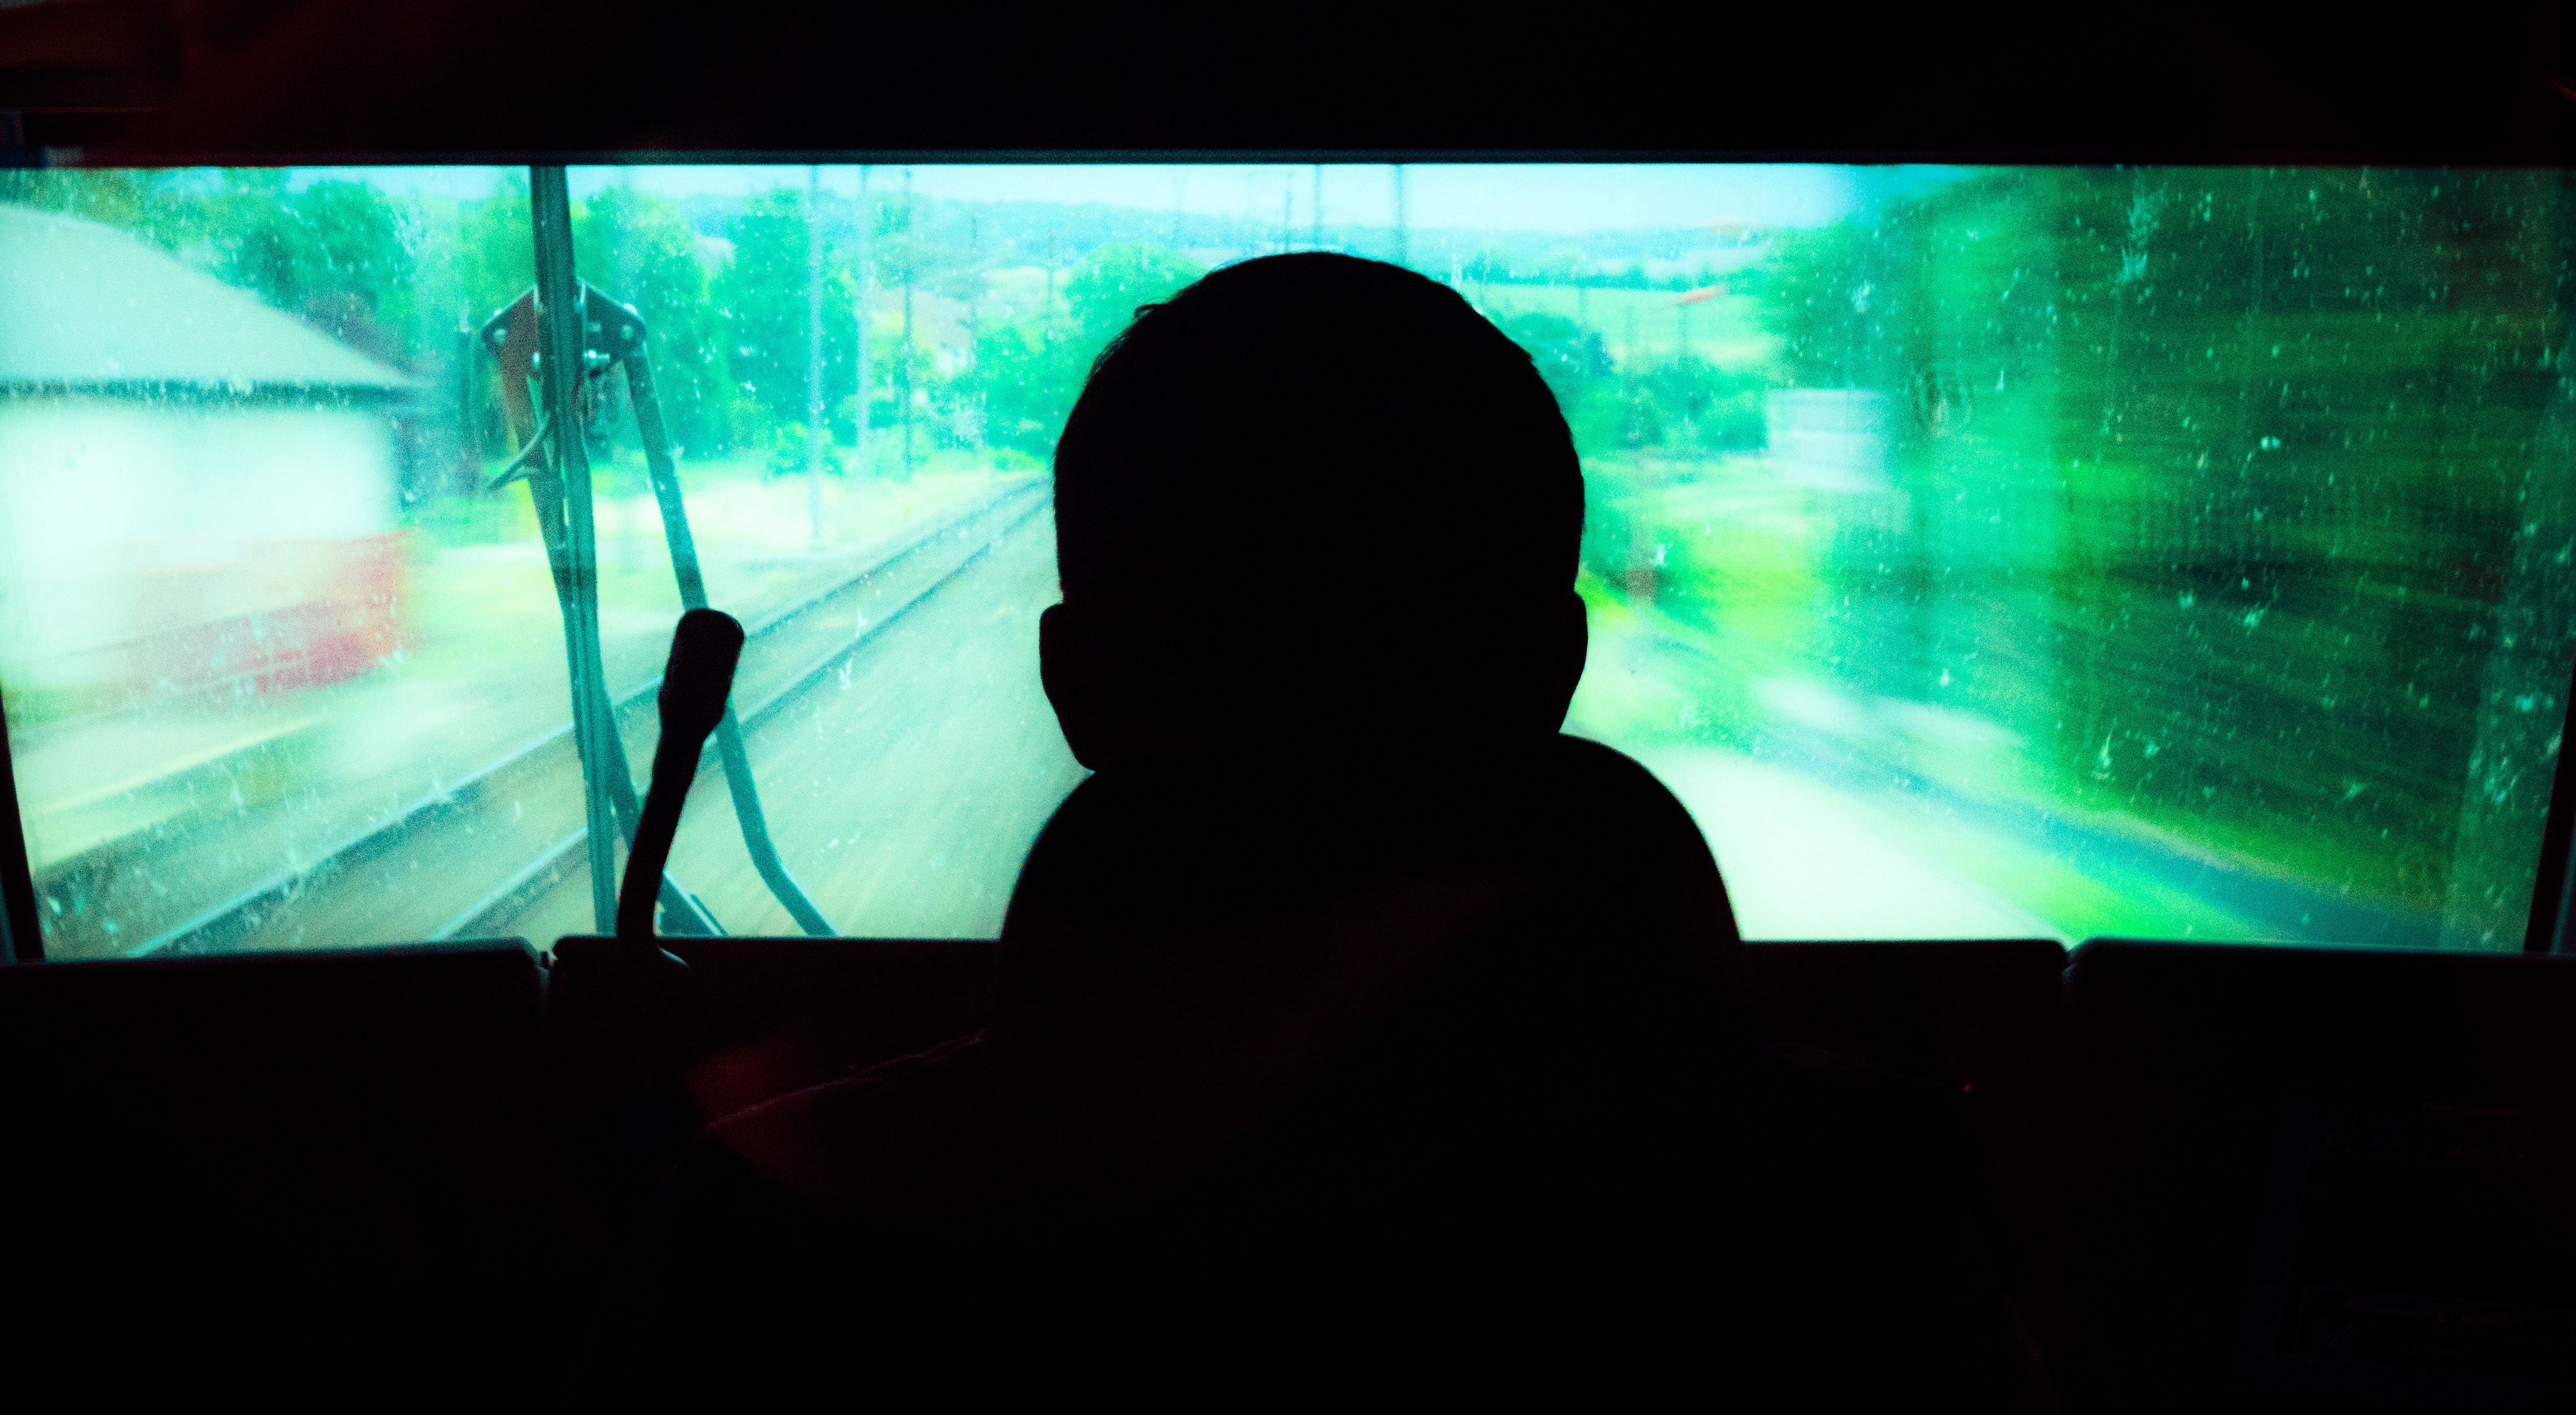
silhouette, light, street, photography, window, train, green, color, microphone, mic, darkness, speed, movement, cockpit, tracks, candid, turquoise, snapshot, shape, driver, dreamy, sonystreetphotographer